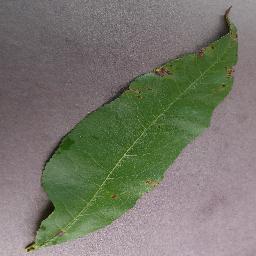
Label: Peach___Bacterial_spot